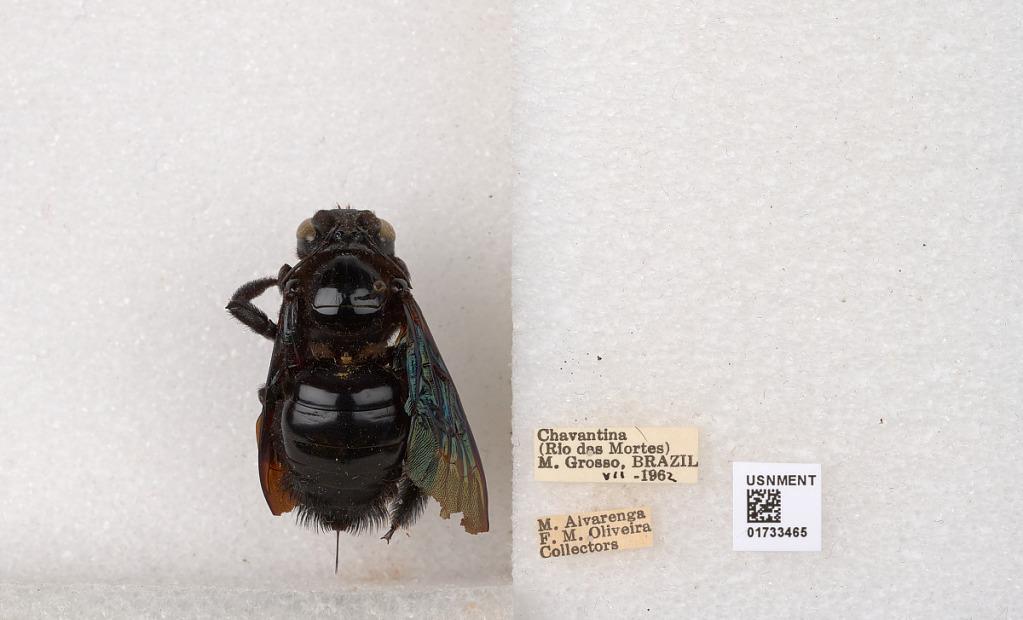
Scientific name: Xylocopa (Neoxylocopa) frontalis (Olivier)
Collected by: M. Alvarenga & F. Oliveira
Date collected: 1962-7-1
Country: Brazil
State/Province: Mato Grosso
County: Nova Xavantina
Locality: Chavantina (Rio das Mortes)